Gianni Alemanno

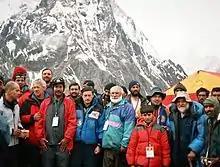
Group of Chiltan Adventurers Association Balochistan with Lino Lacedelli and Gianni Alemanno at Concordia base camp 2004

In late 2014, Alemanno was investigated in the 2014 Rome corruption scandal, involving an external cooperation in a mafia association. On 23 March 2015 he was indicted along with seven other people due to an alleged illicit funding received for the Lazio regional elections of the 2010 that would have been masked by a false poll in favor of Renata Polverini's list. Alemanno says: "I have never called for or received unlawful financing, this is a marginal event I could not verify the legal requirements because it was not about my election campaign." On 18 December 2015, he was indicted for corruption and illicit financing. According to the accusation, Alemanno received €125,000 from the cooperatives' boss Salvatore Buzzi. On 7 February 2017, the allegation of an external cooperation in a mafia association was filed, including the allegations of corruption and illicit funding.